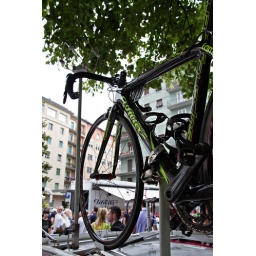
Cunego's team bike on top of the Lampre team car at the final stage of the 2010 Giro d'Italia in Verona.